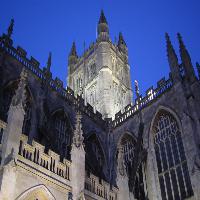
Weather: sun or clear